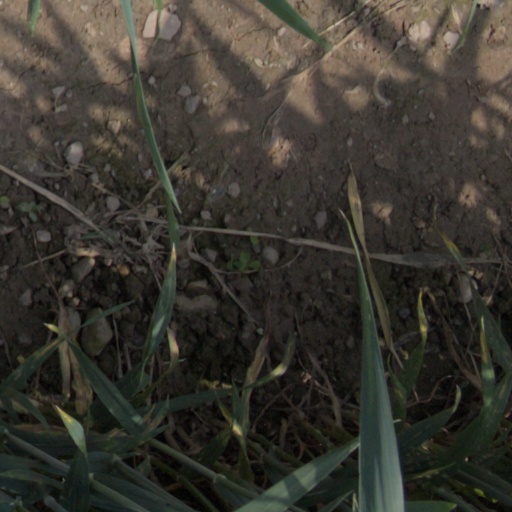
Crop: wheat